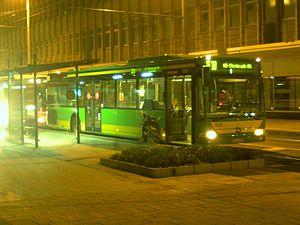
Ligne Express de nuit NE10 dans Mülheim-sur-Ruhr